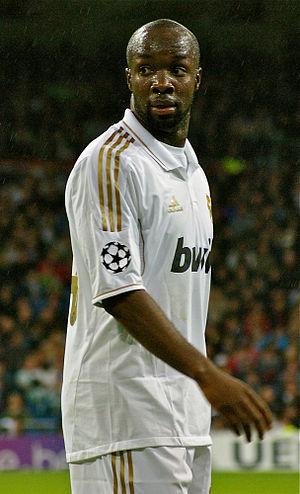
Lassana Diarra, né le 10 mars 1985 à Paris, est un footballeur international français. Il évolue au poste de milieu de terrain.
La saison 2015-2016 de l'Olympique de Marseille est la soixante-sixième saison du club provençal en première division du Championnat de France, la vingtième consécutive au sein de l'élite du football français.